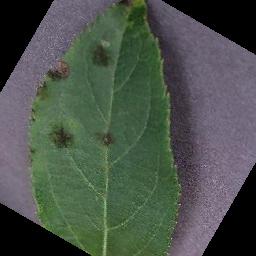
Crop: apple
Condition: scab